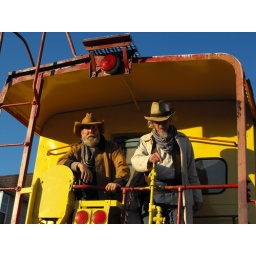
I'll give you a chicken in every pot